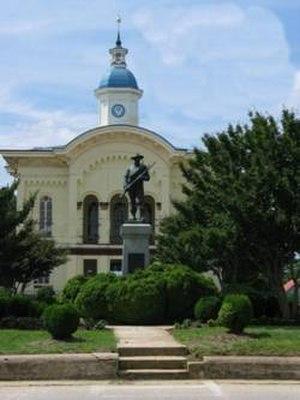
Le comté de Caswell est un comté de la Caroline du Nord.
La ville de Yanceyville est le siège du comté de Caswell, dans l’État de Caroline du Nord, aux États-Unis. Sa population s’élevait à 2 039 habitants lors du recensement de 2010, estimée à 1 996 habitants en 2016.